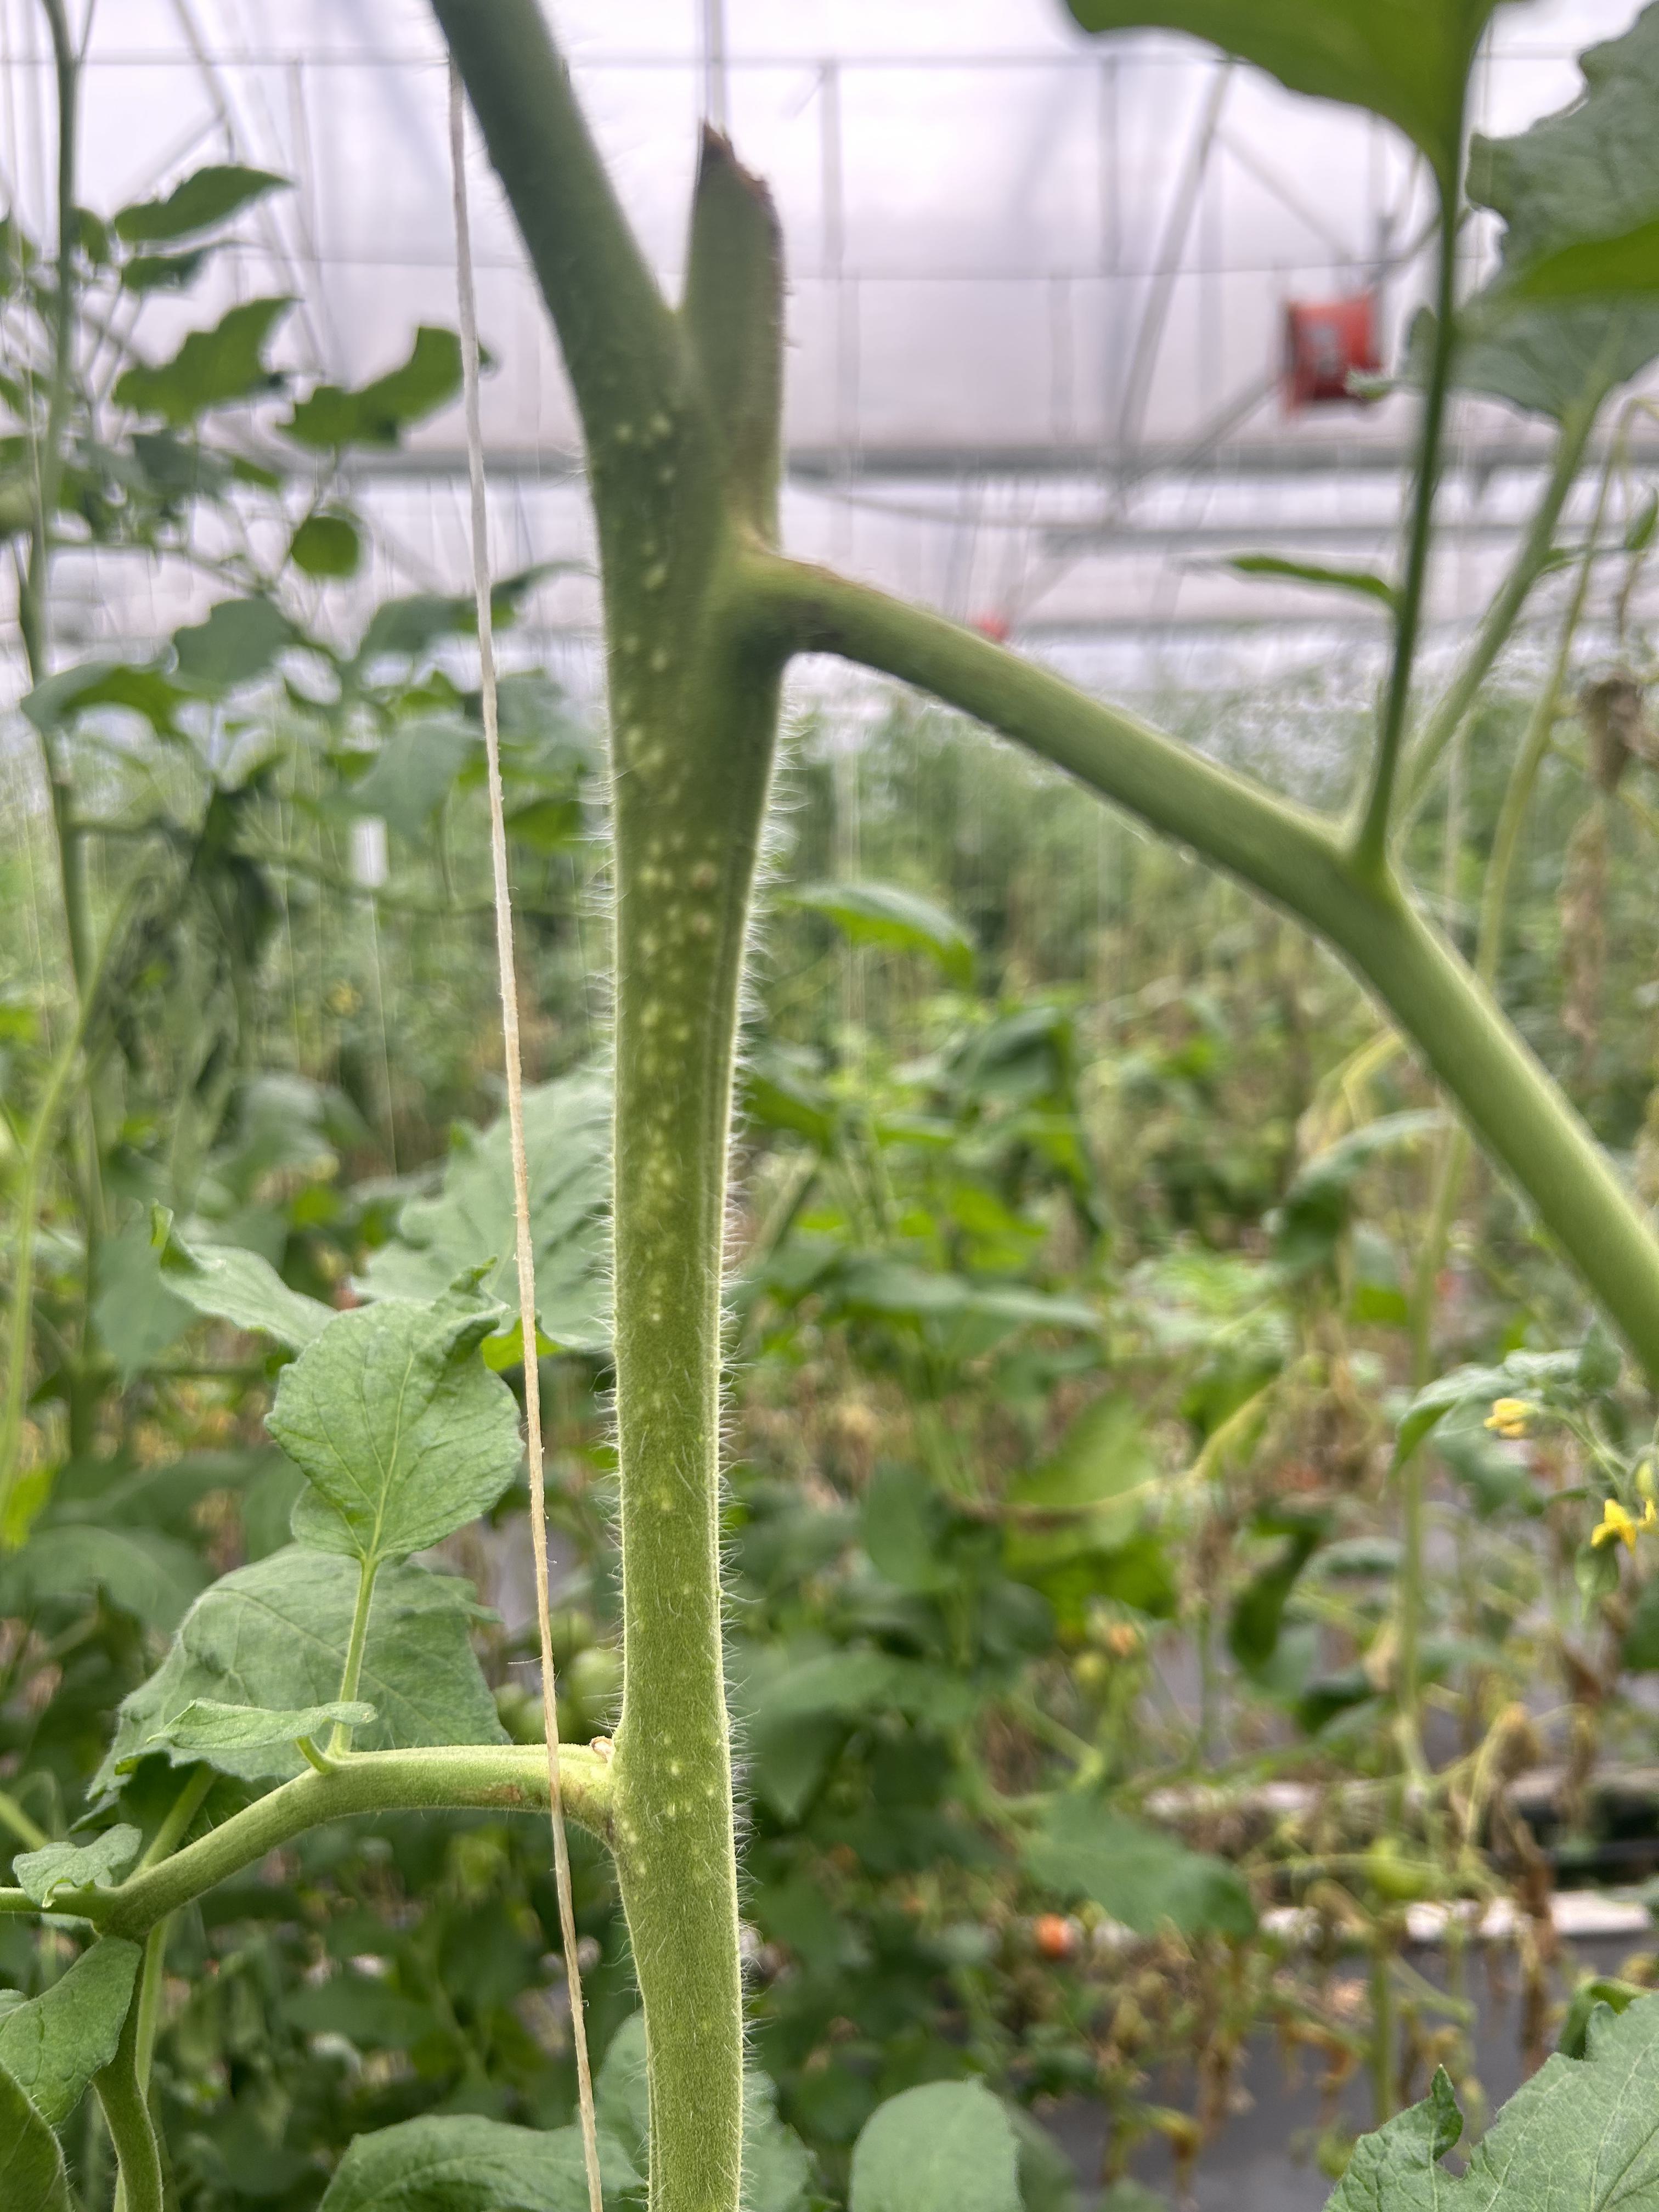
Disease: Wilt